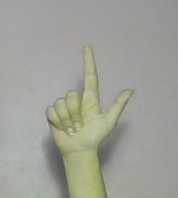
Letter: laam